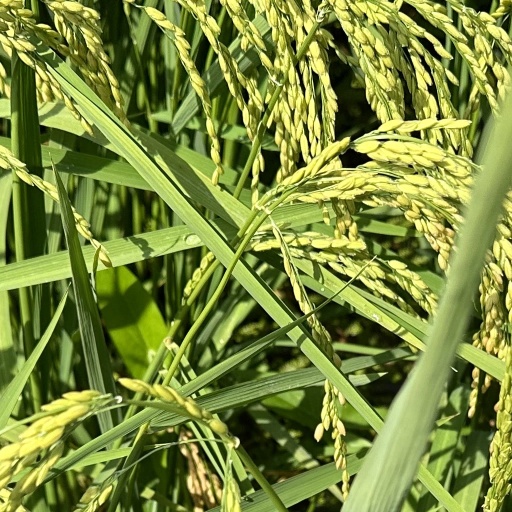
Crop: rice